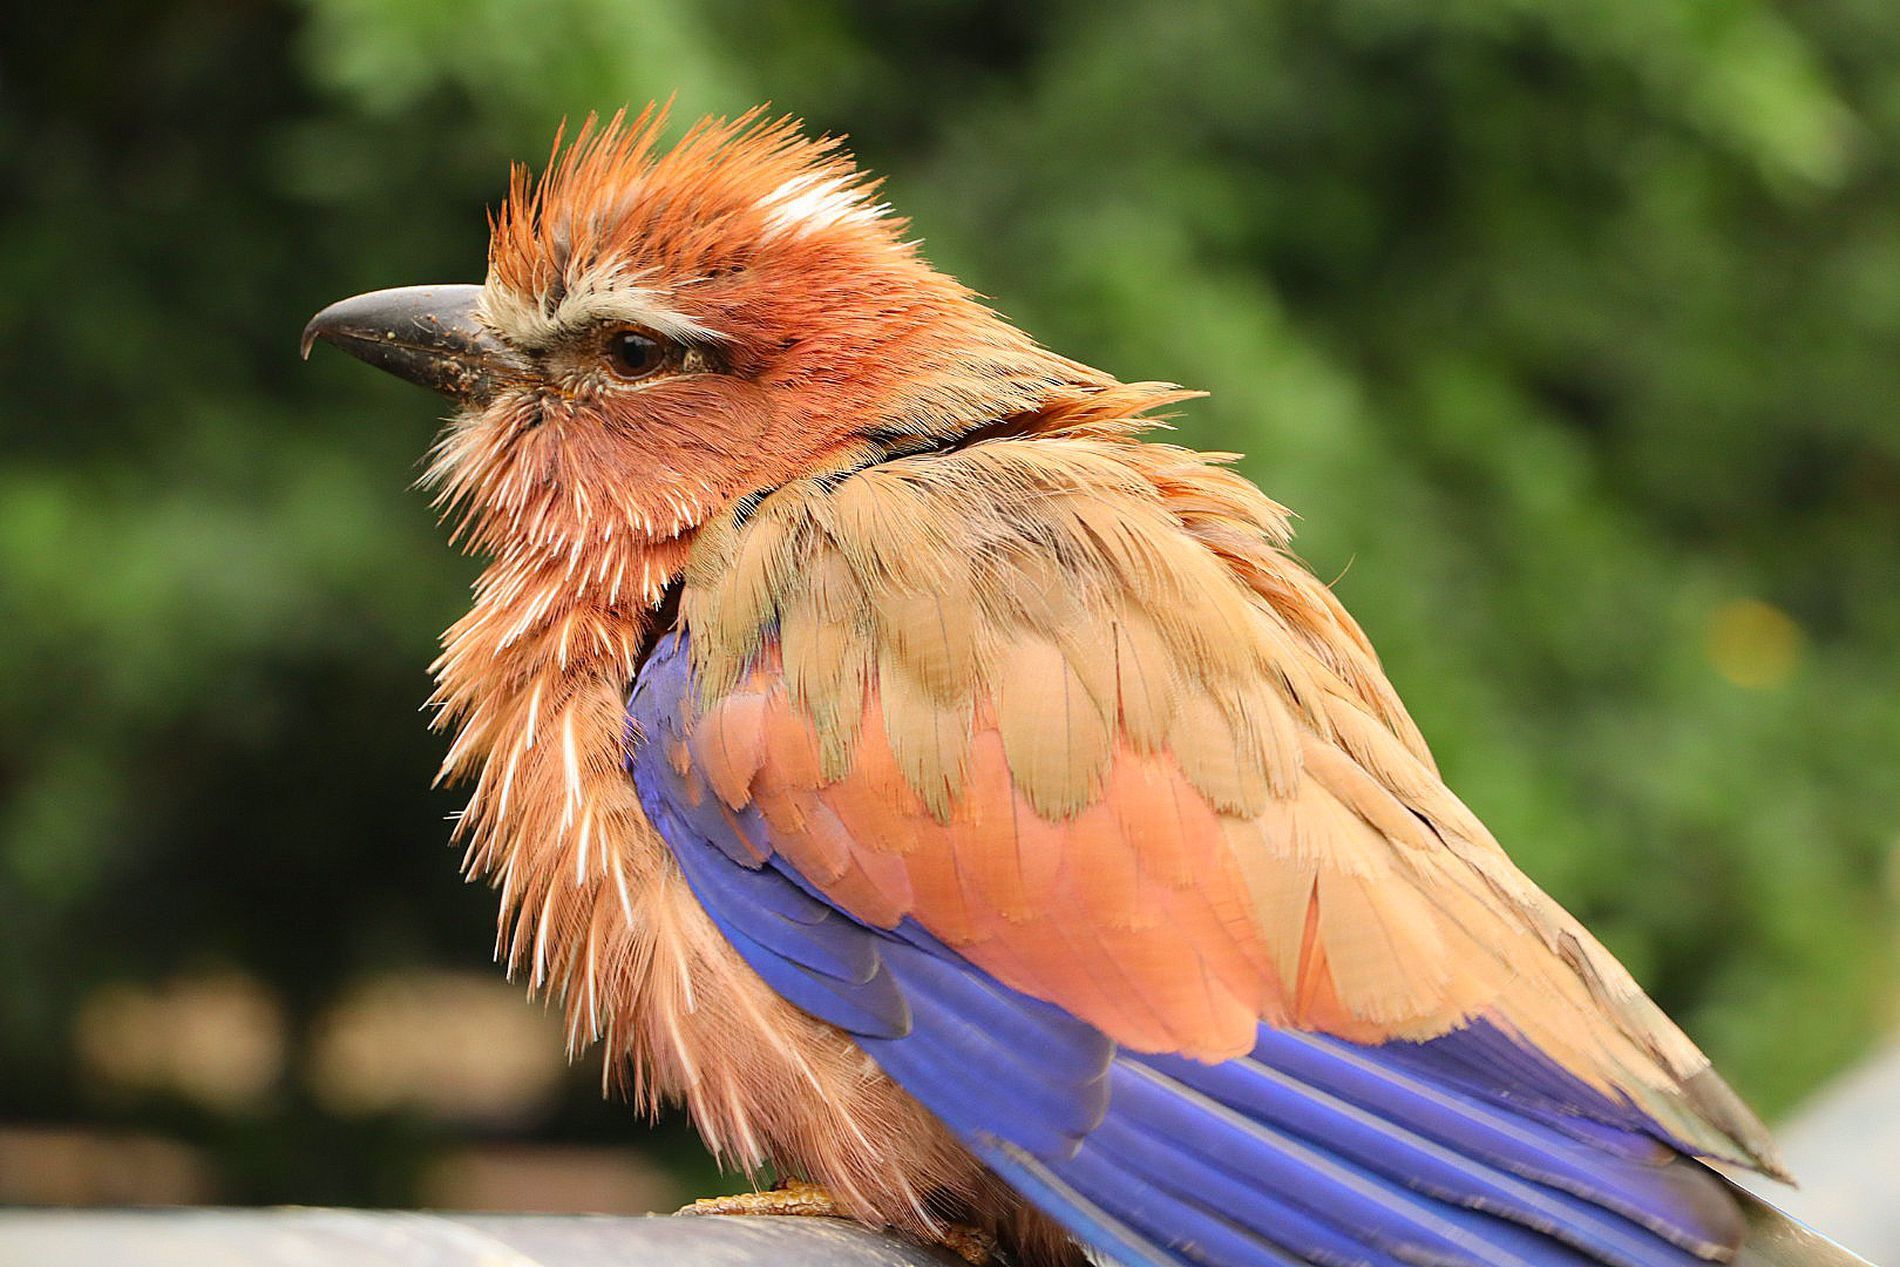
Purple Roller
The image shows a large, colorful purple roller with orange feathers around its head and body, and blue feathers on its lower wings and tail. It has a black beak and brown eyes, standing on a tree trunk, with a blurry forest full of green trees in the background.
Close-up shot of a large orange purple roller with a blue tail, perching serenely on a tree trunk with alert eyes. In the background is a blurry jungle filled with green trees, creating a calm, natural atmosphere and contrasting with the color of the bird. The blurry background draws attention to the bird and highlights its vibrant colors and the texture of its feathers.
Labels: Animal, Beak, Bird, Bee Eater, Jay, Finch, Bluebird, Blue Jay, Purple roller, tree trunk, Jungle
Camera: Canon Canon EOS 850D
Aperture: F8
Exposure: 1/250 sec
ISO: 1000
Focal length: 109.0 mm